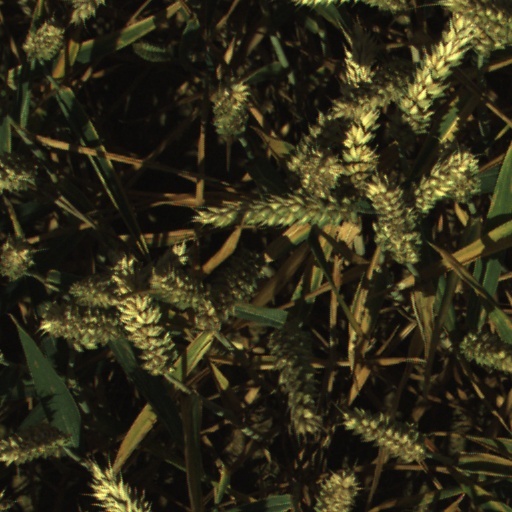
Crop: wheat